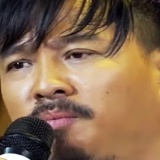
ca sĩ Quang Lập